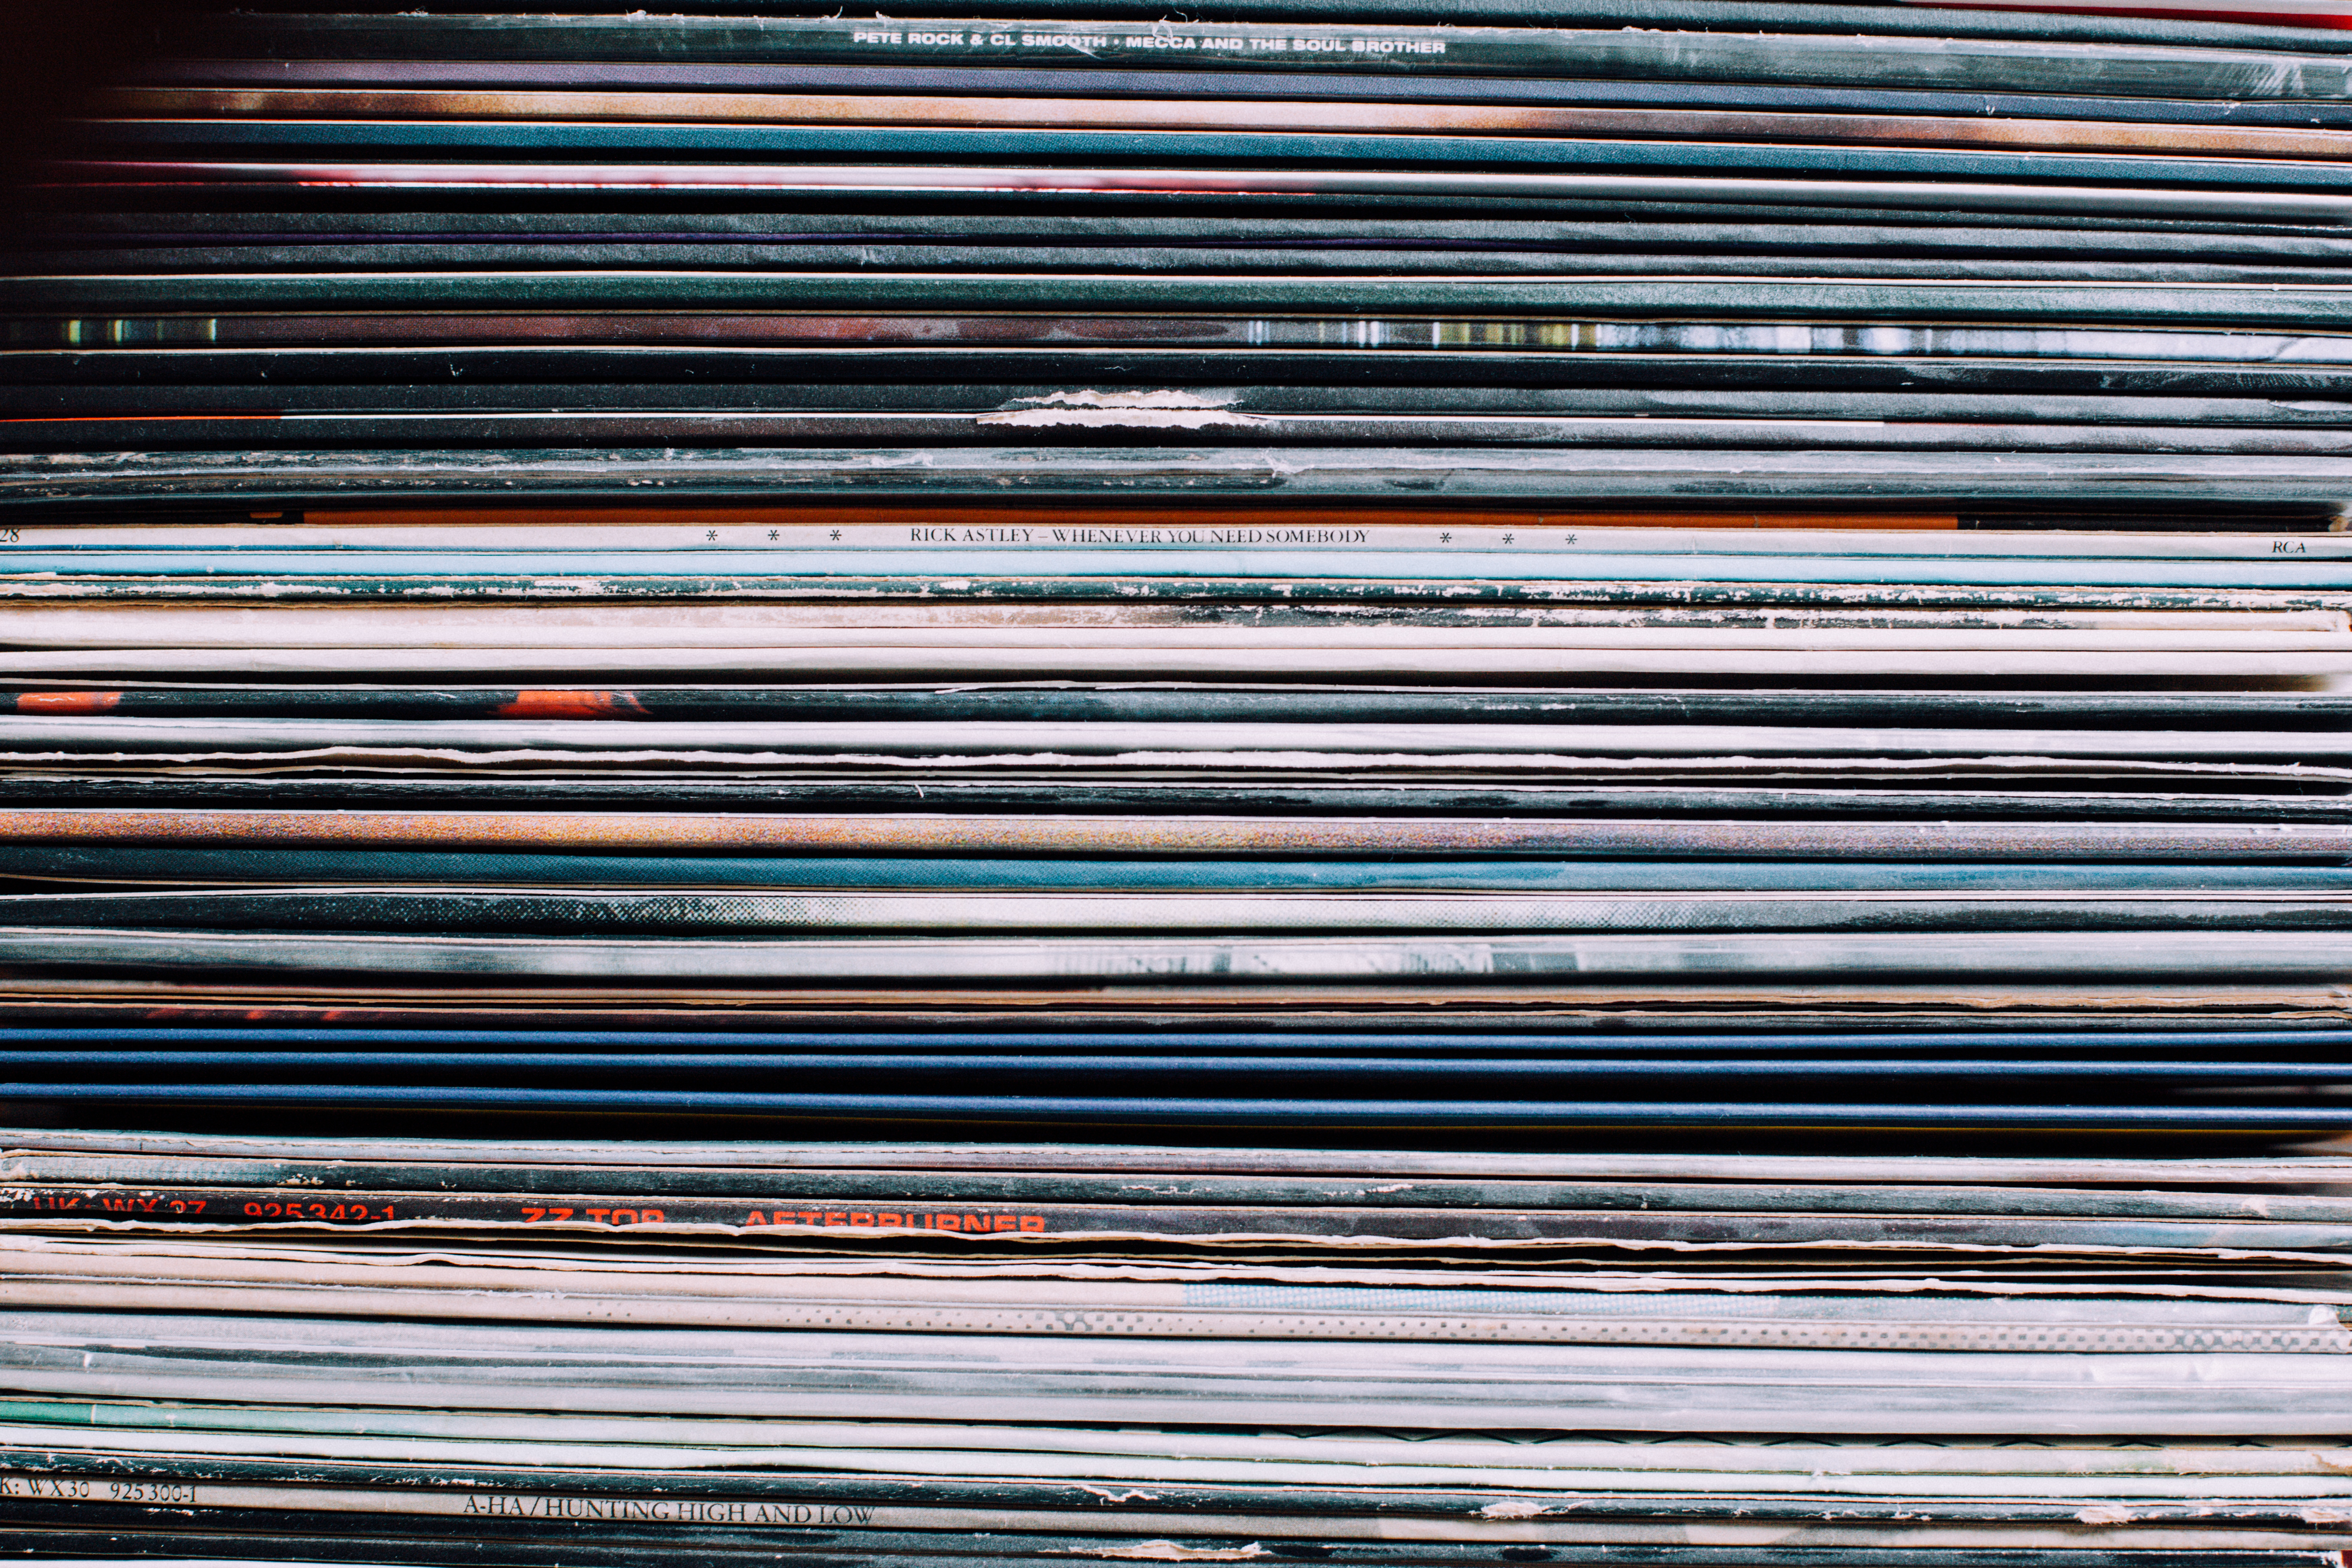
record, wood, pattern, line, blue, material, album, lp